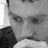
Emotion: sad